Describe the emotion expressed in this image:  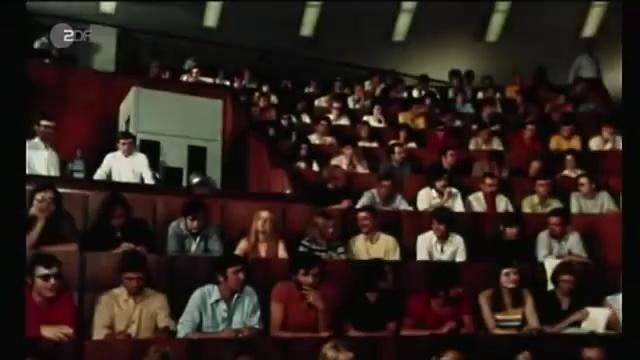
This person displays Suffering, valence and arousal with low intensity.